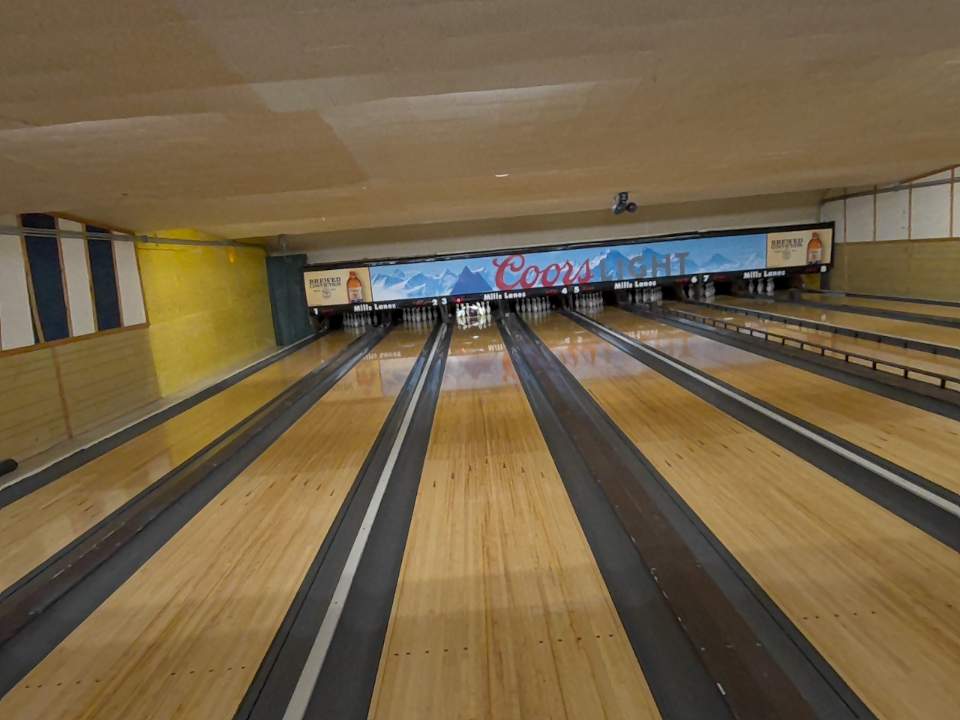
Object: bowling_ball